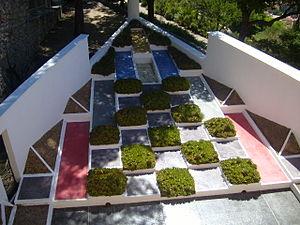
Gabriel Guevrekian, né à Constantinople en 1900, et mort à Antibes le 29 octobre 1970, est un architecte et un paysagiste.
La villa Noailles, dont le noyau initial est construit de 1923 à 1925 à Hyères, dans le département du Var, est l'œuvre de l'architecte Robert Mallet-Stevens, avec la collaboration de l'architecte local Léon David, notamment pour les extensions et annexes réalisées jusqu'en 1933.